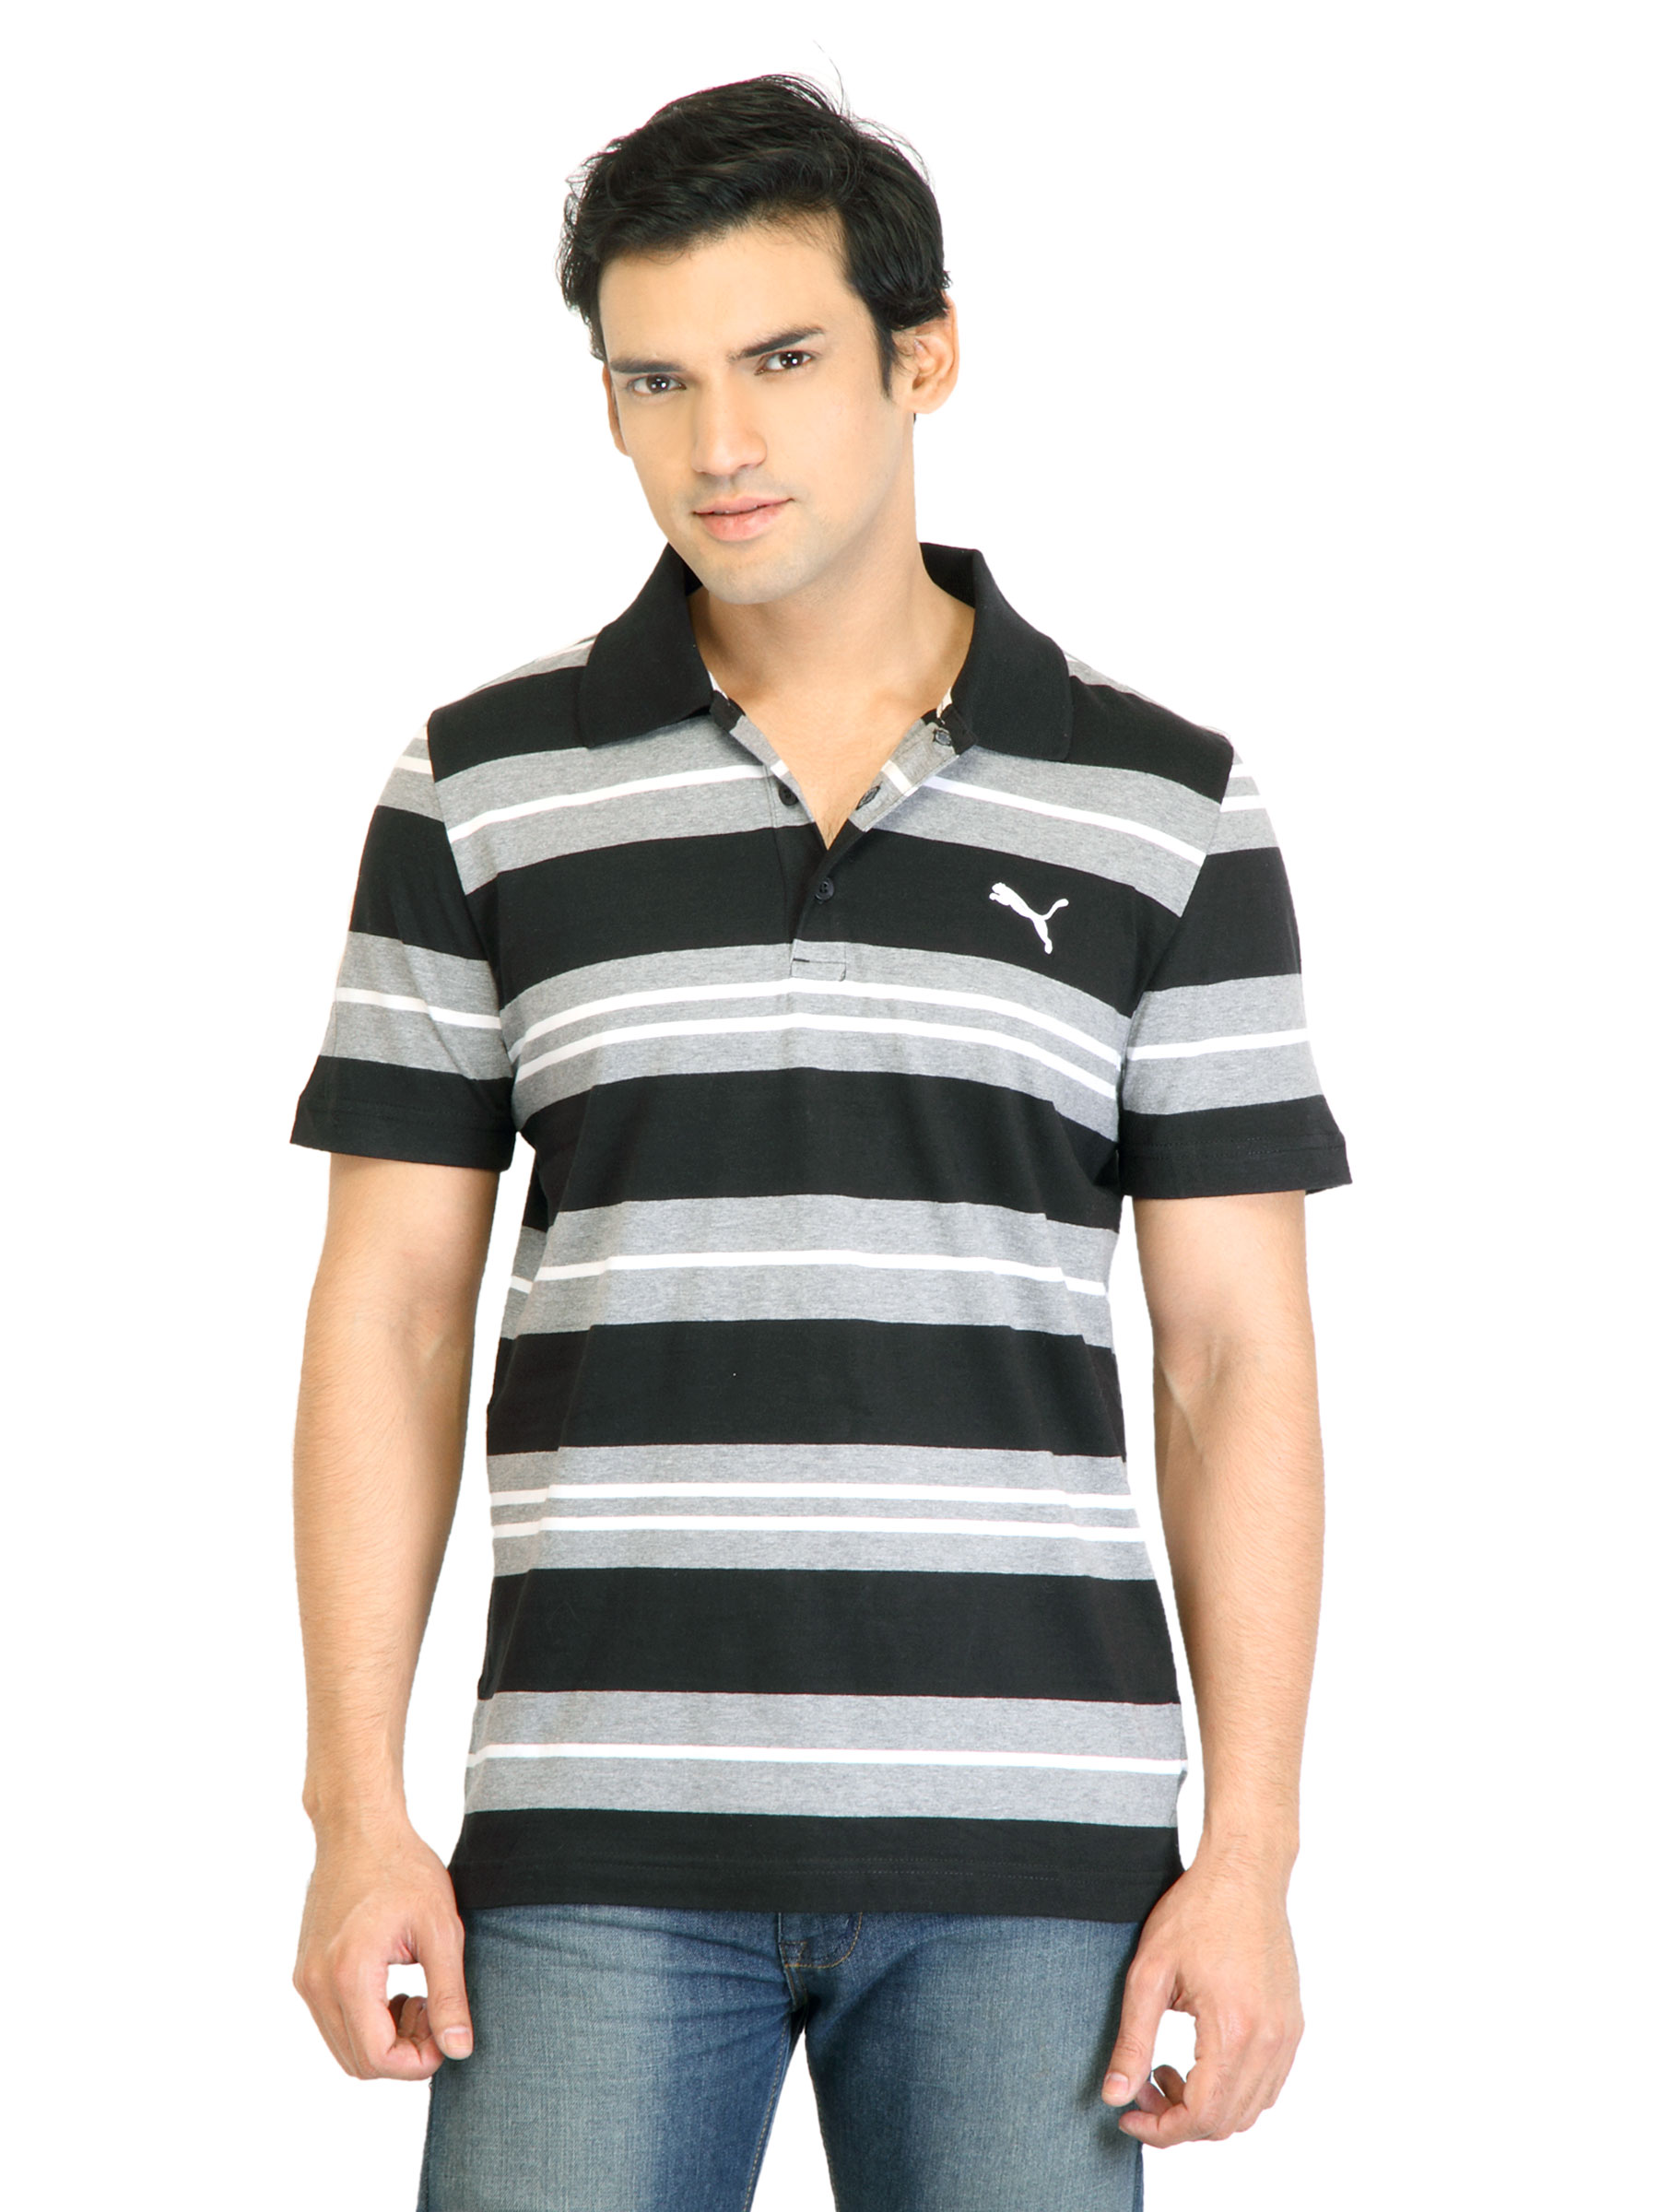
Puma Men Polo Black TShirt
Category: Apparel / Topwear / Tshirts
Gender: Men
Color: Black
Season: Fall 2011
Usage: Casual